Fuzuli District

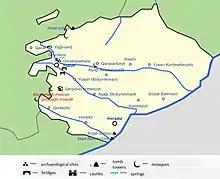
Map of attractions in the Fuzuli District

Fuzuli District is one of the 66 districts of Azerbaijan. It is located in the south-west of the country and belongs to the Karabakh Economic Region. The district borders the districts of Khojavend, Aghjabadi, Beylagan, Jabrayil, and the Ardabil Province of Iran.